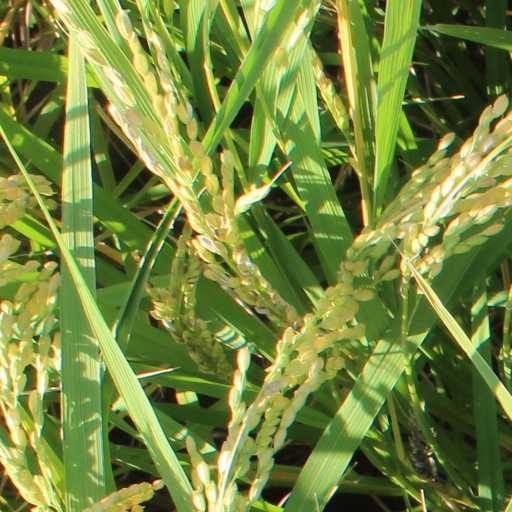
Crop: rice